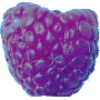
Label: Raspberry 1